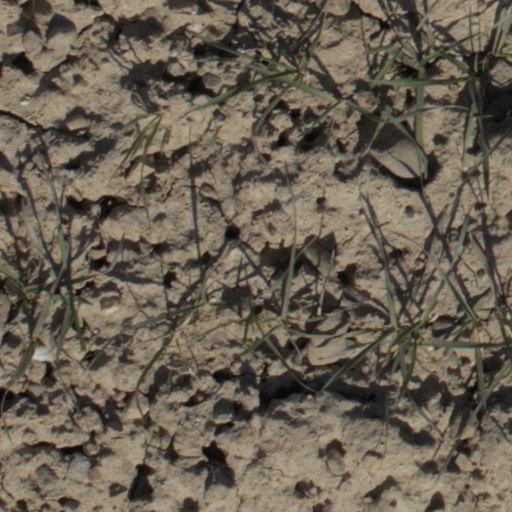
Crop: wheat